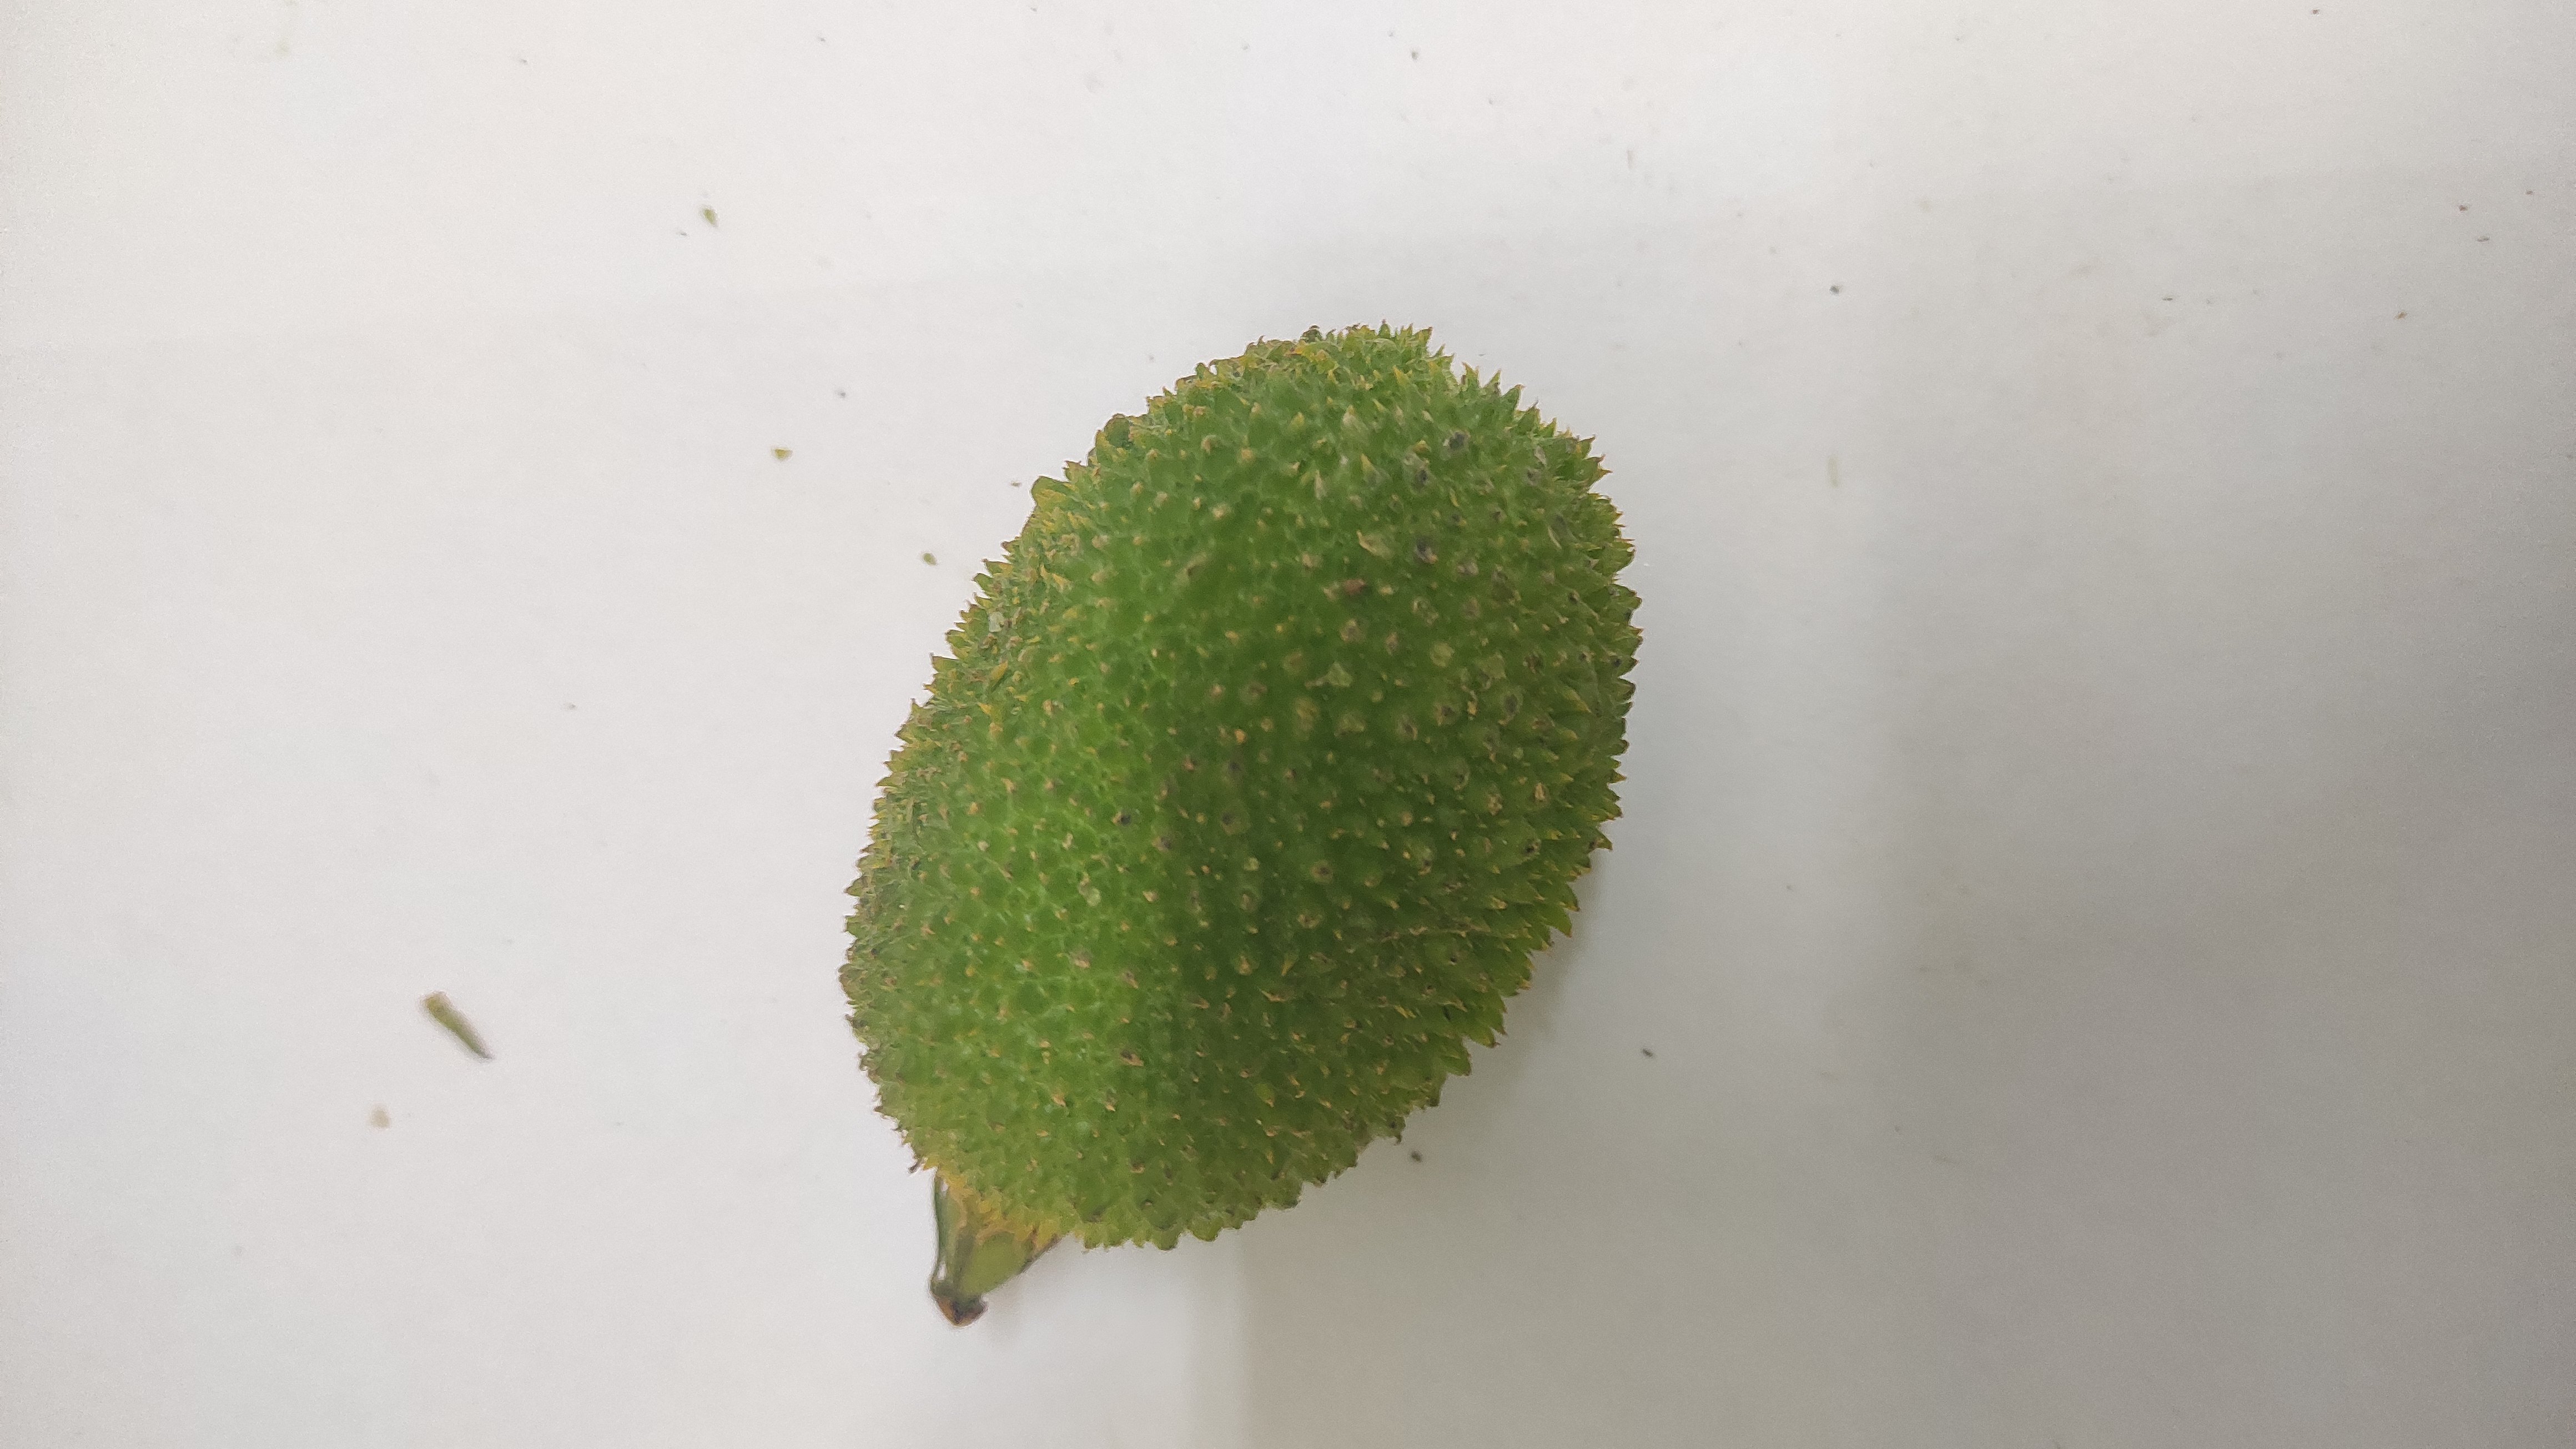
Crop: Spiny Gourd
Condition: Fresh